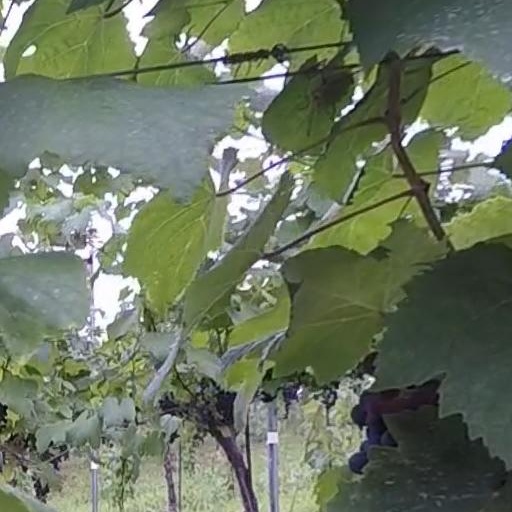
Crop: grape